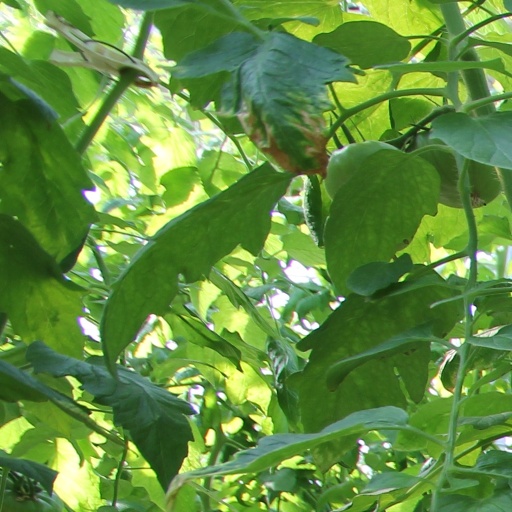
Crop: tomato